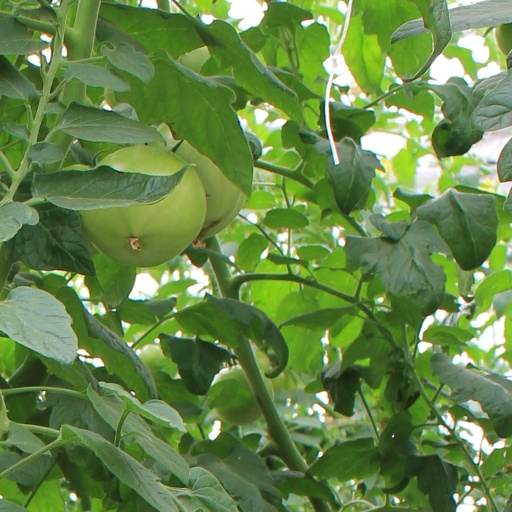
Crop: tomato